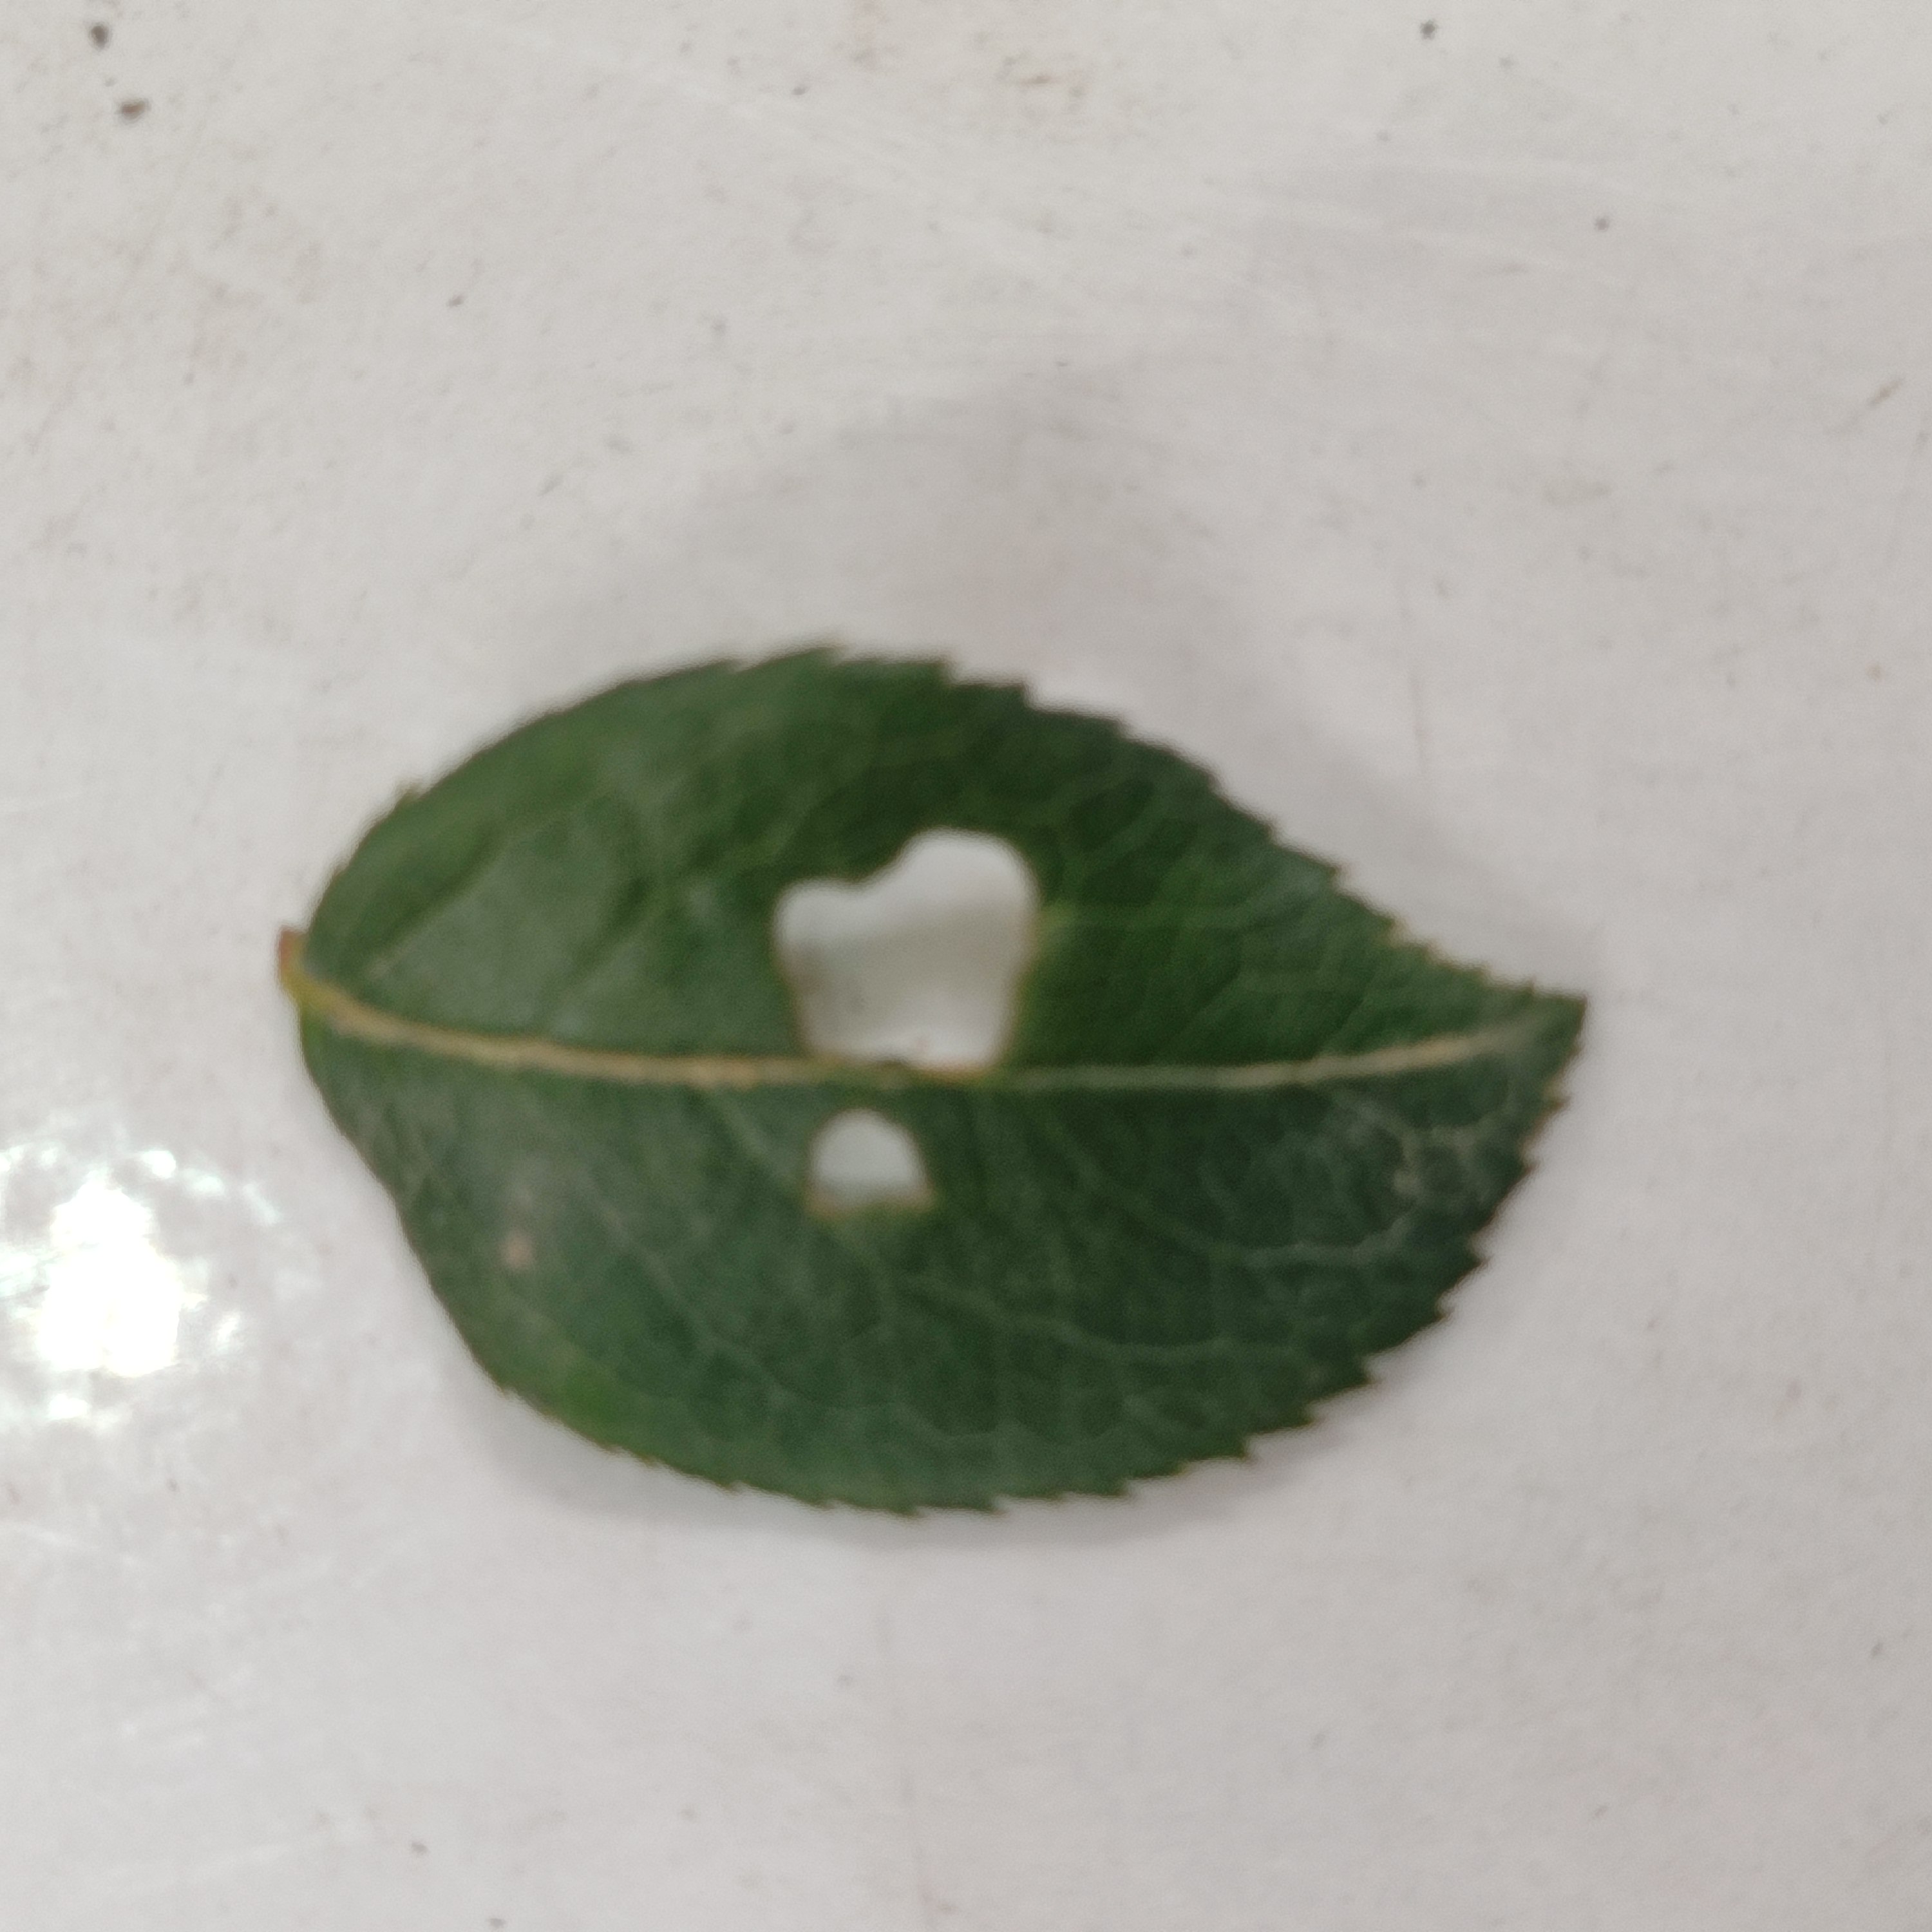
Label: Insect Hole